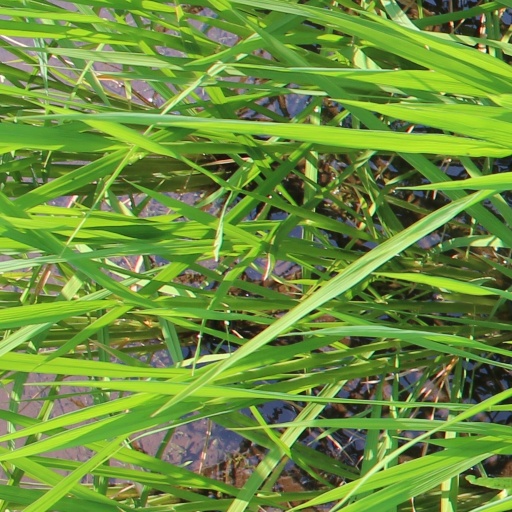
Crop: rice